Larkspur radio system

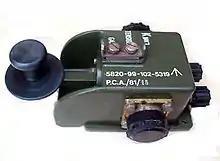
Larkspur telegraph key

Larkspur was the retrospectively adopted name of a tactical radio system used by the British Army. Its development started in the late 1940s with the first equipment being issued in the mid-1950s. It remained in service until replaced by Clansman in the late-1970s although some elements of Larkspur were still in service well into the 1980s. It was widely exported to British Commonwealth armies and other friendly nations.